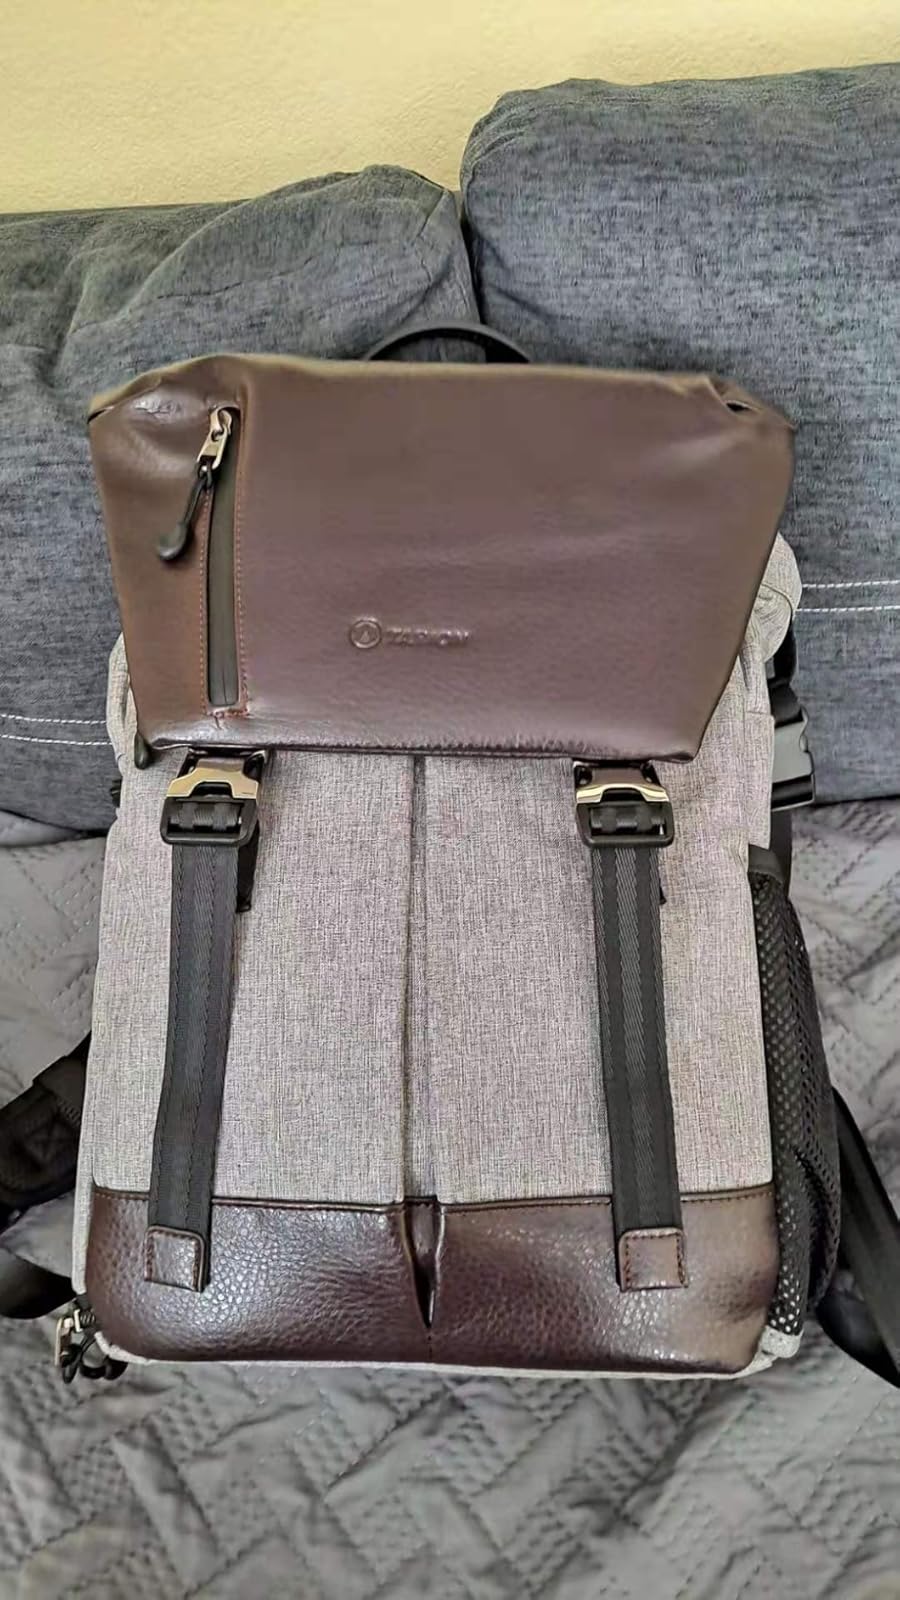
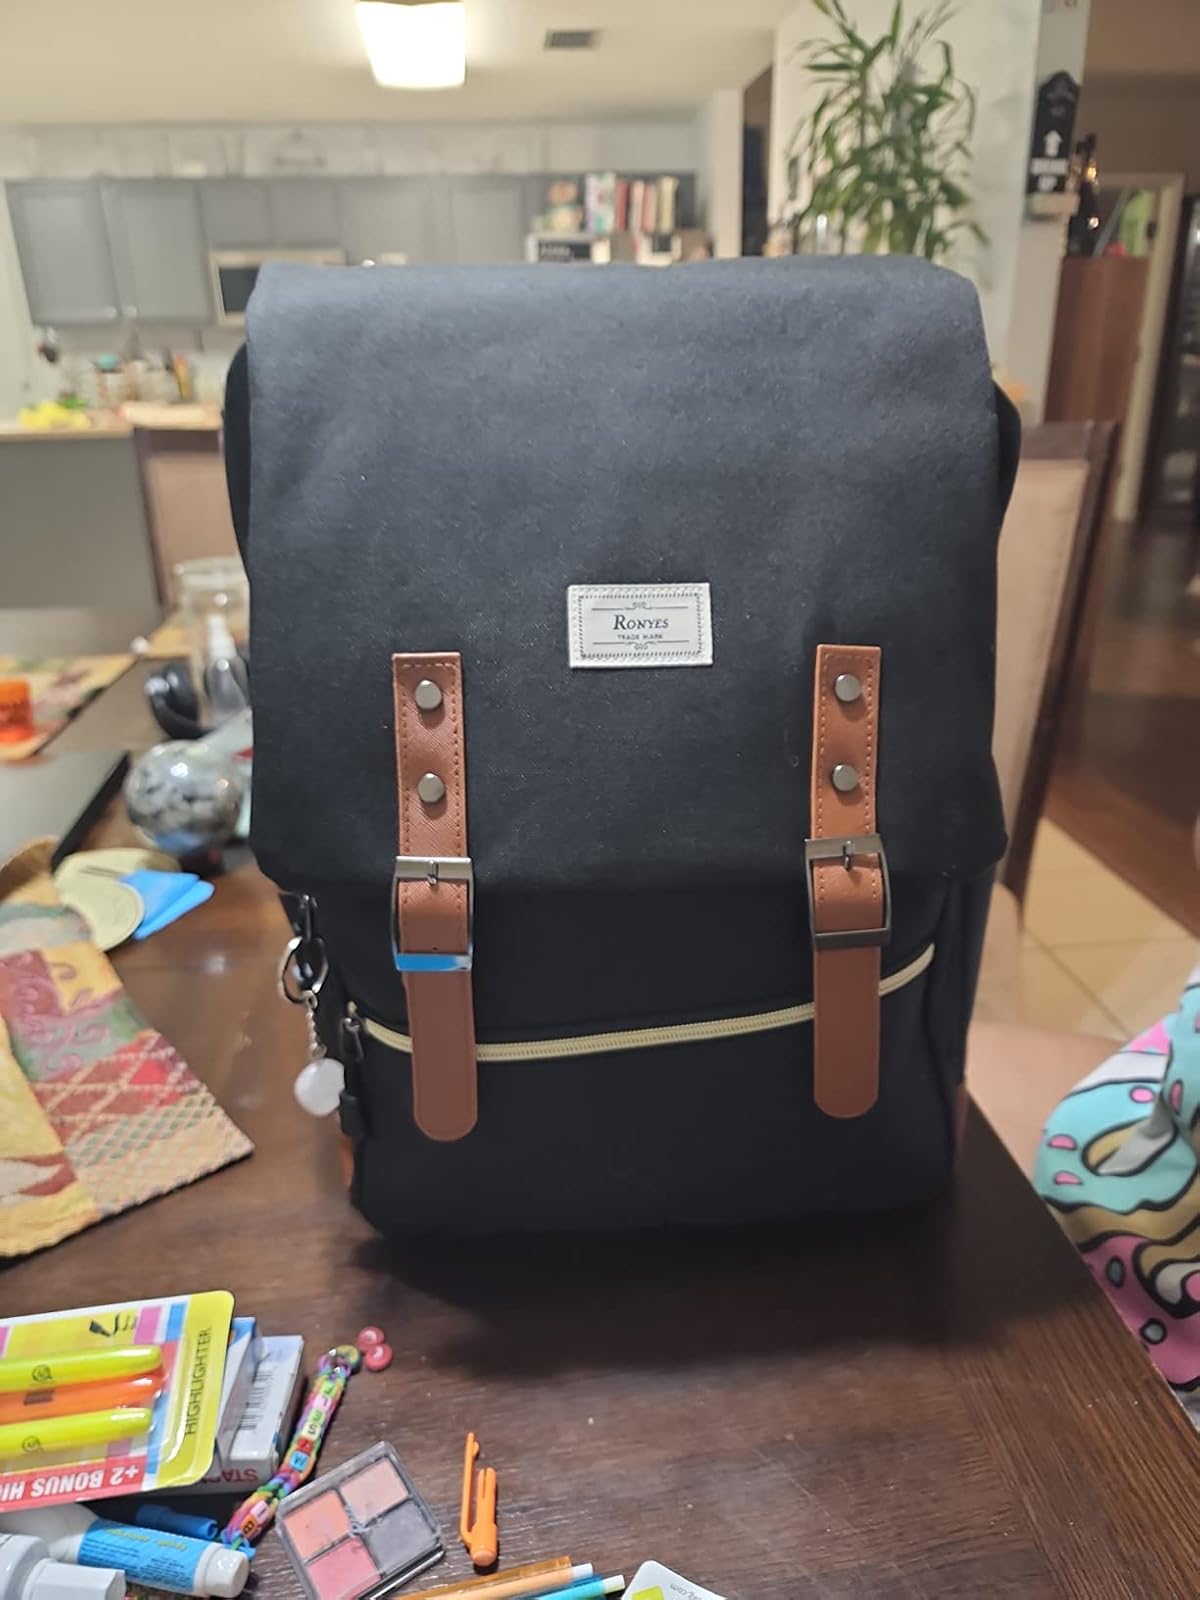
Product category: bag
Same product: no